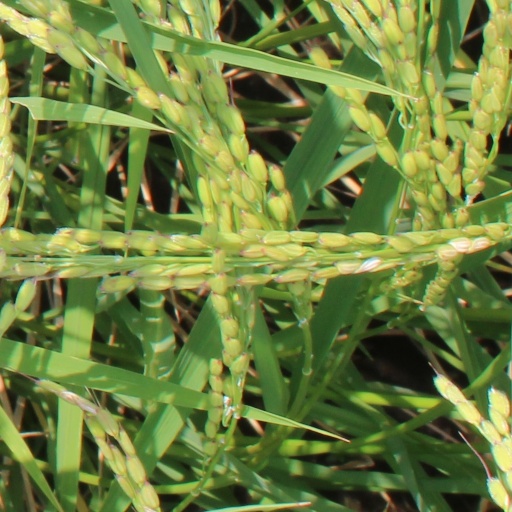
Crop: rice